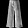
Label: Trouser